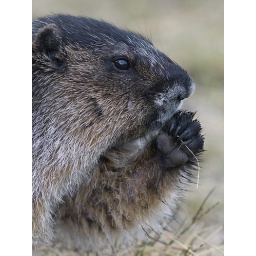
Caught this marmot eating some grass on the top of Pink Mountain in northern BC.